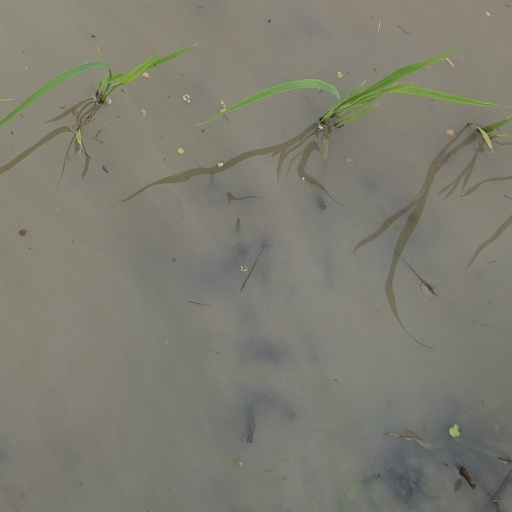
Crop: rice